SM Entertainment

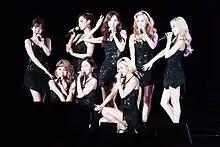
Girls' Generation at the DMC Festival in September 2015

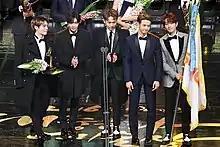
Shinee in October 2016

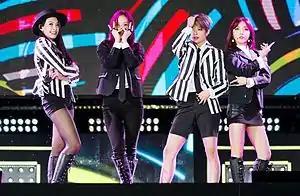
f(x) in October 2015

In 2005, Kim Young-min became the company's third CEO, under whom several artists debuted with a view to promoting outside of South Korea. Artists produced by SM during this period included Chinese-born soloist Zhang Liyin (2006), Japanese-language soloist J-Min (2007), Girls' Generation (2007), Shinee (2008), and f(x) (2009). In April 2008, SM debuted a Mandarin-language sub-unit of Super Junior, named Super Junior-M. In October 2008, SM announced plans for BoA's debut in the American market, under a newly formed subsidiary label named SM Entertainment USA.